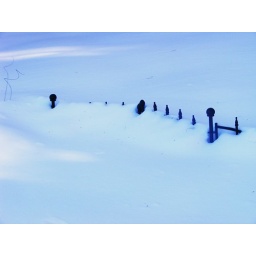
walking up n down water street in hallowell ... i'm afraid my titles are a bit obvious ~giggles~